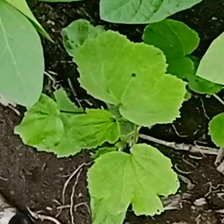
Weed species: Little_Mallow(Malva parviflora)